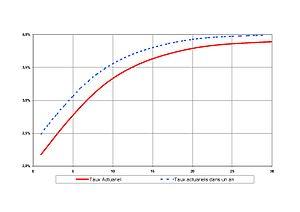
Courbe des taux de swaps en euros au 12 7 2005 et courbe implicite un an après
Une courbe des taux est, en finance, la représentation graphique de la fonction mathématique du taux d'intérêt effectif à un instant donné d'un zéro-coupon en fonction de sa maturité d'une même classe d'instruments fongibles exprimés dans une même devise, comme les swaps contre IBOR.